Army general (France)

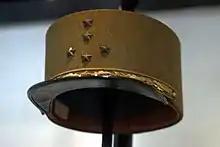
Service dress uniform kepi of an army general.

A French army general displays five stars on a shoulder board; the number of stars should not be compared with that of generals from other NATO countries, usually denoted by four stars only. The rank in the National Gendarmerie additionally displays a golden grenade above the stars. No shoulder board are worn on the full dress or service dress uniform; instead, the insignia is worn on the sleeves.